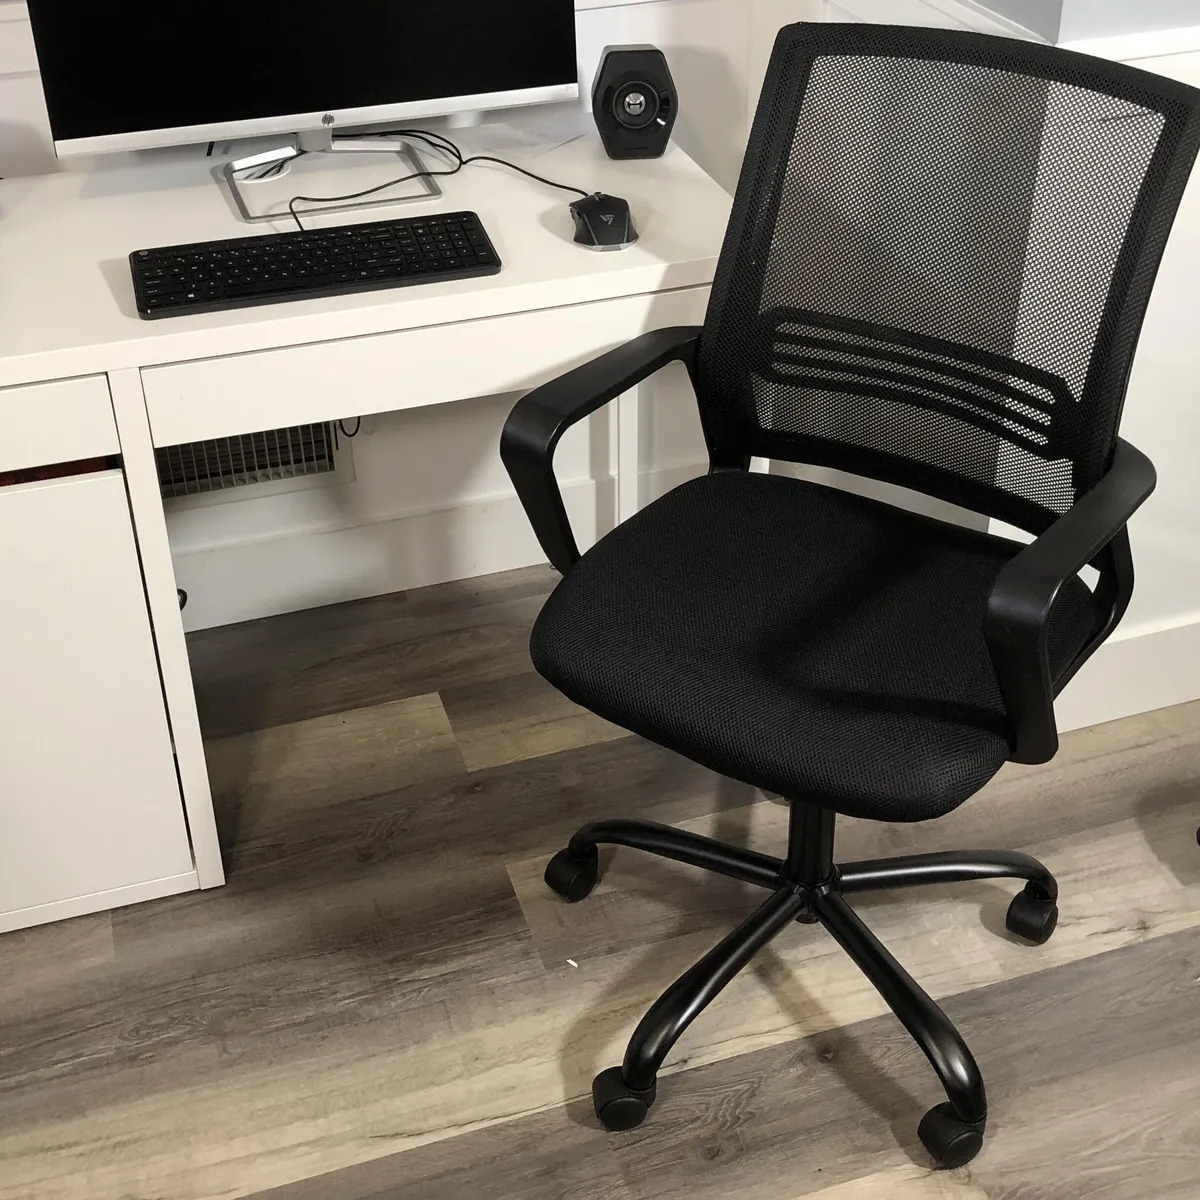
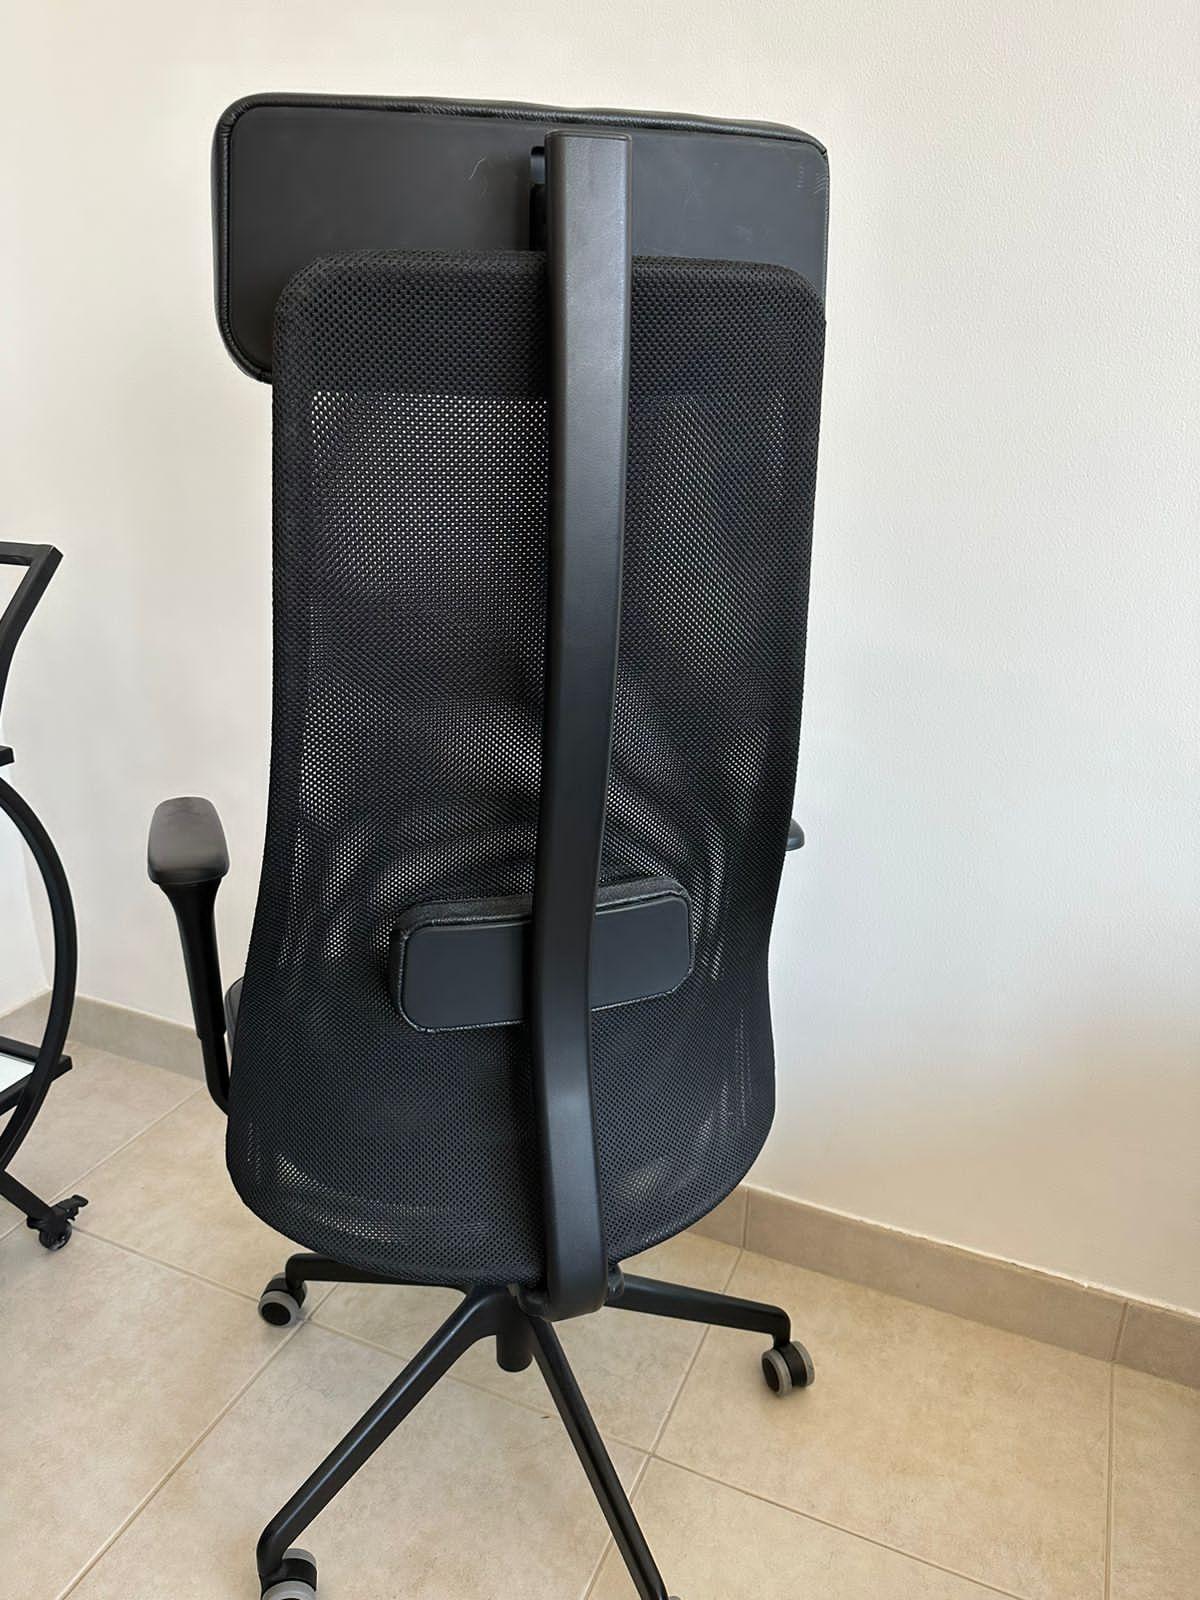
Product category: items_chair
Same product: no